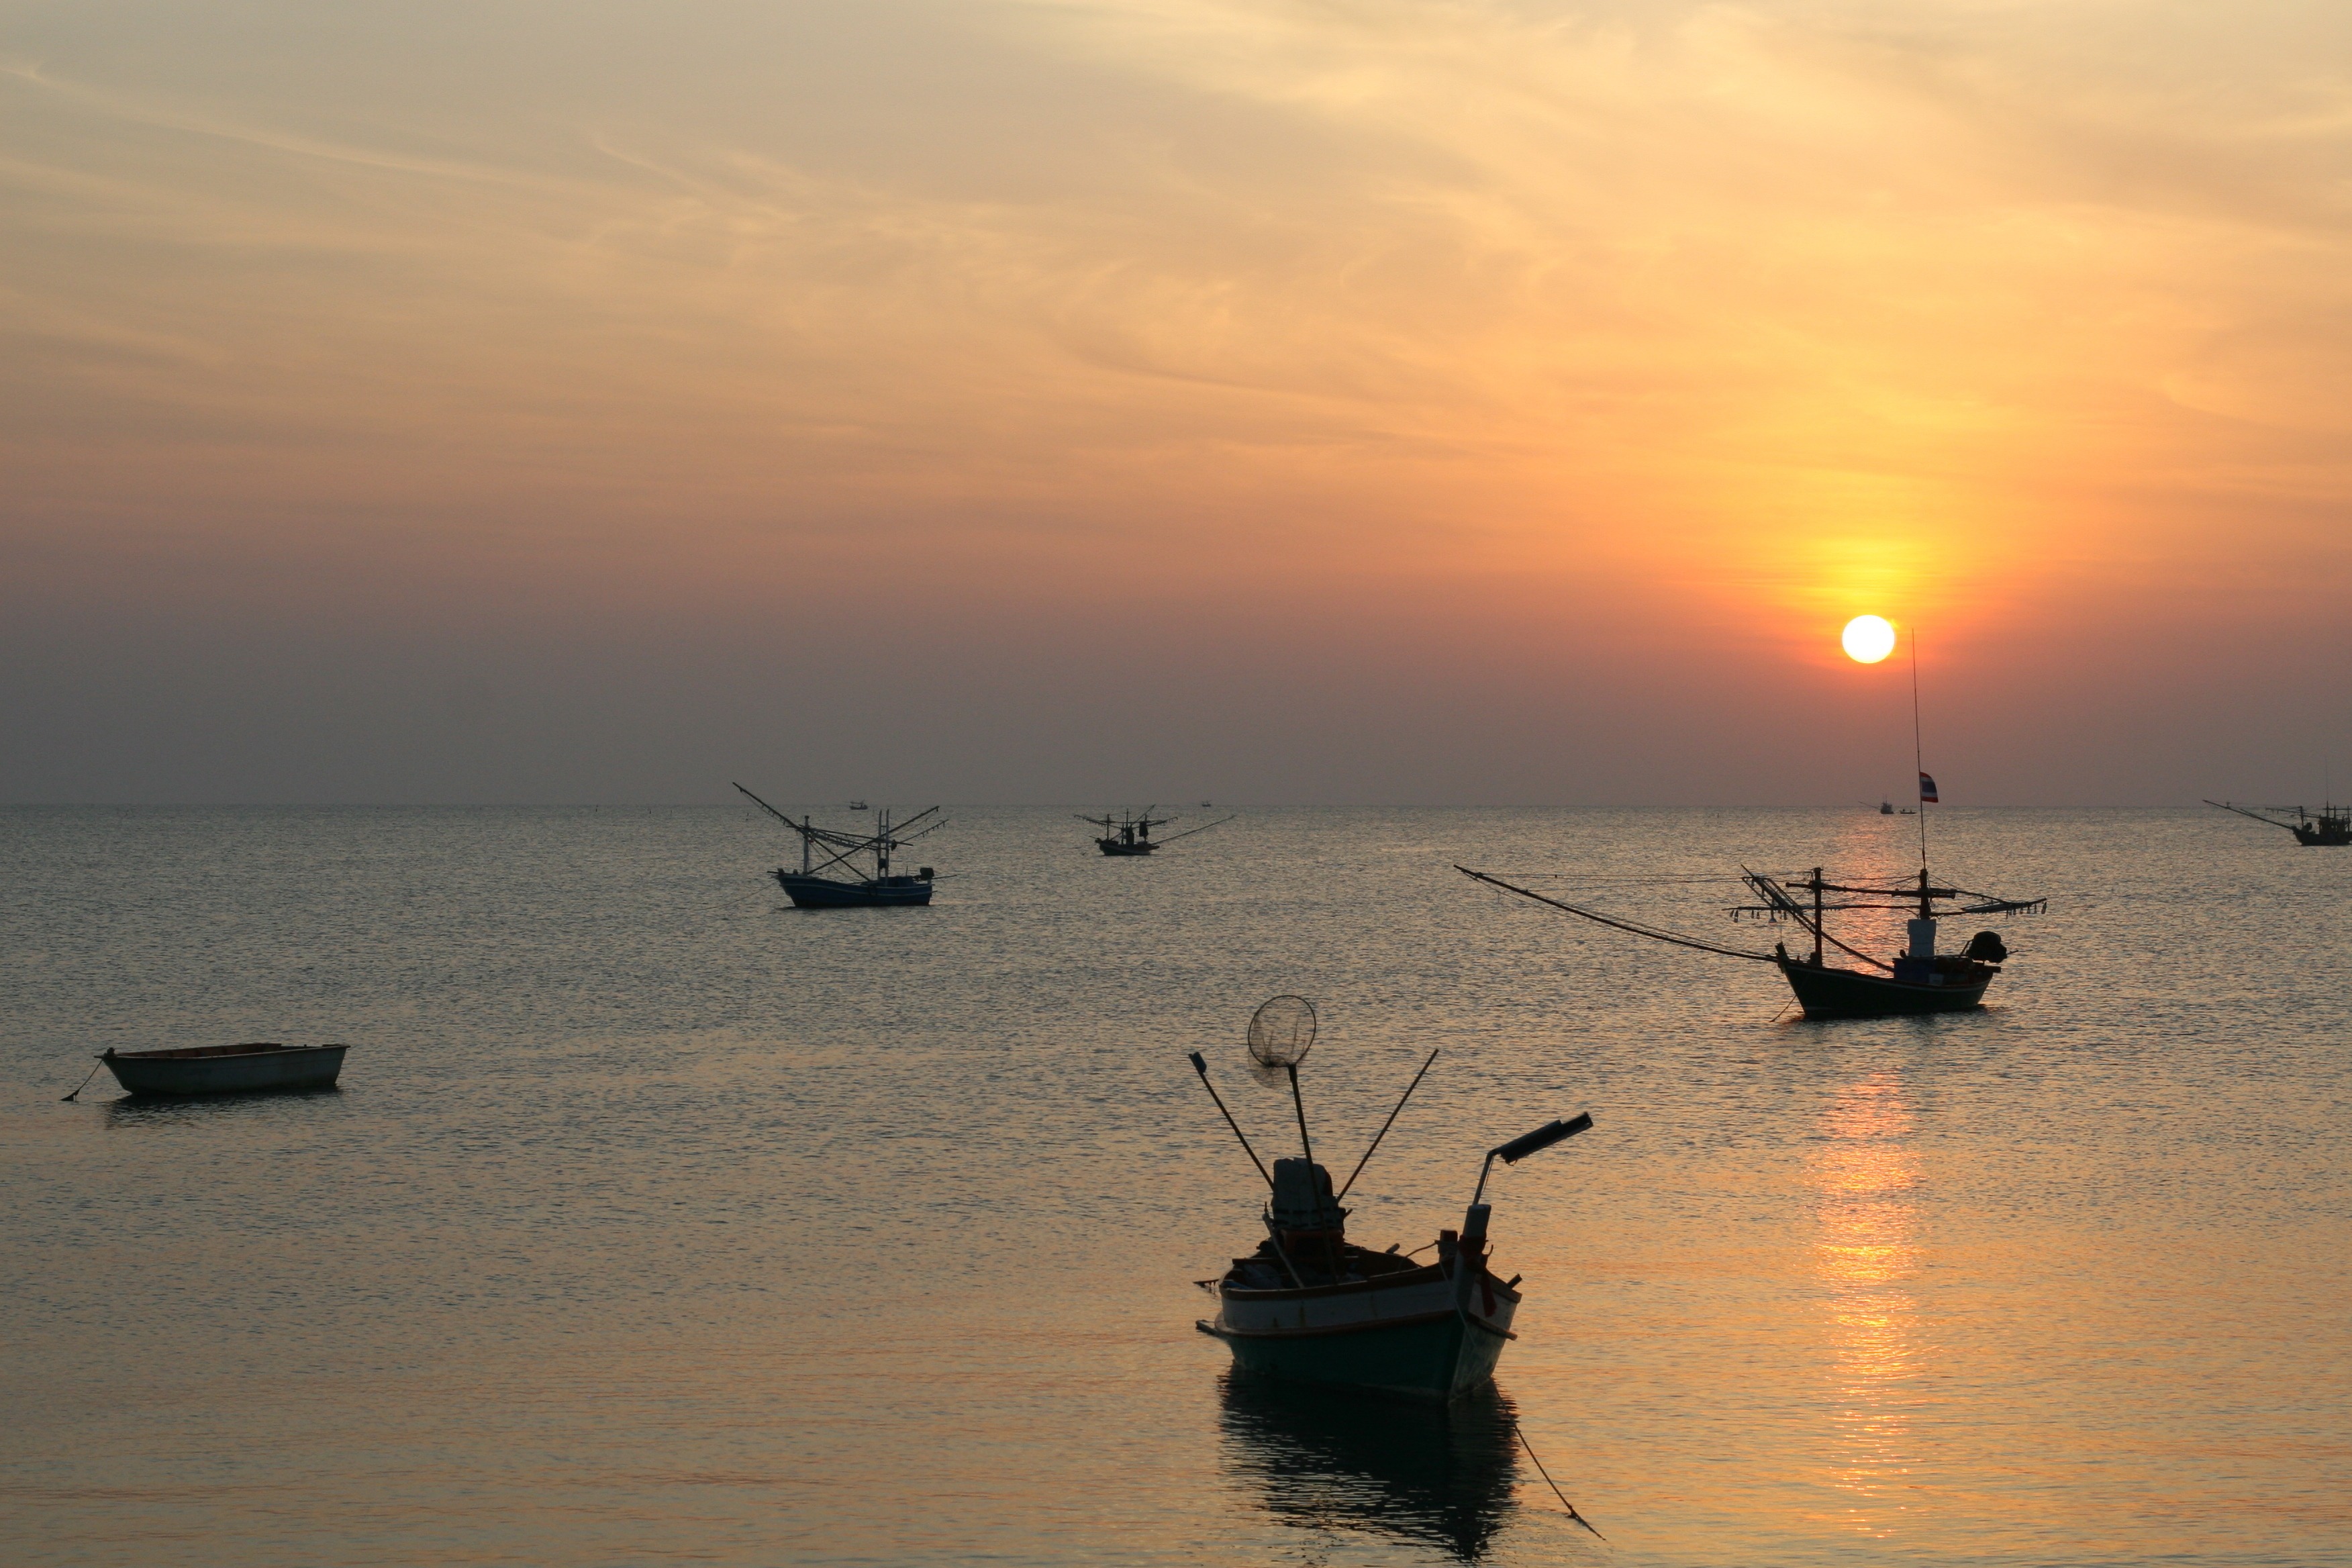
beach, sea, coast, water, ocean, horizon, silhouette, sky, sunrise, sunset, boat, morning, dawn, dusk, tranquility, evening, cove, reflection, vehicle, tranquil, fisherman, peaceful, scenery, peace, calm, serene, bay, romantic, harbor, rest, thailand, fishing boat, siam, colors, lovely, boats, surreal, beautiful, calmness, moored, south east asia, morning has come, time to rest, nostalgic color